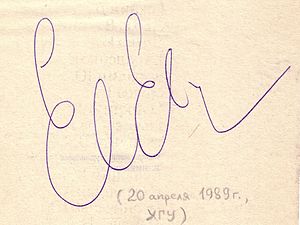
Jevgenij Jevtusjenko
Jevgenij Aleksandrovitj Jevtusjenko, var en sovjetisk/russisk forfatter og digter.